Skylab

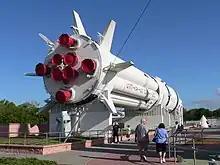
SA-209 served on standby for Skylab 4 and ASTP, and has been preserved at the Kennedy Space Center rocket garden.

Skylab's impending demise in 1979 was an international media event, with T-shirts and hats with bullseyes and "Skylab Repellent" with a money-back guarantee, wagering on the time and place of re-entry, and nightly news reports. The "San Francisco Examiner" offered a US$10,000 prize (equivalent to $ today) for the first piece of Skylab delivered to its offices; the rival "San Francisco Chronicle" offered US$200,000 ($ today) if a subscriber suffered personal or property damage. A Nebraska neighborhood painted a target so that the station would have "something to aim for", a resident said.